2012 CECAFA Cup

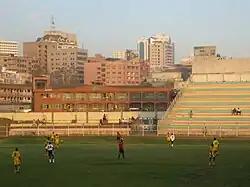
A view of the Nakivubo Stadium, which was to host 2 matches during the course of the tournament.

From November 2011, the tournament was planned to take place in Kenya, and preparations already began to take place, including the renovation of the Moi Stadium in Kisumu. However, in August 2012, CECAFA General Secretary Nicholas Musonye stated that it would be moved to Uganda after a request from the tournament sponsors, East African Breweries. This sparked heated debate between Musonye and Football Kenya Federation (FKF) Chairman Sam Nyamweya, who had even received support from South Sudan to host the tournament in Kenya.